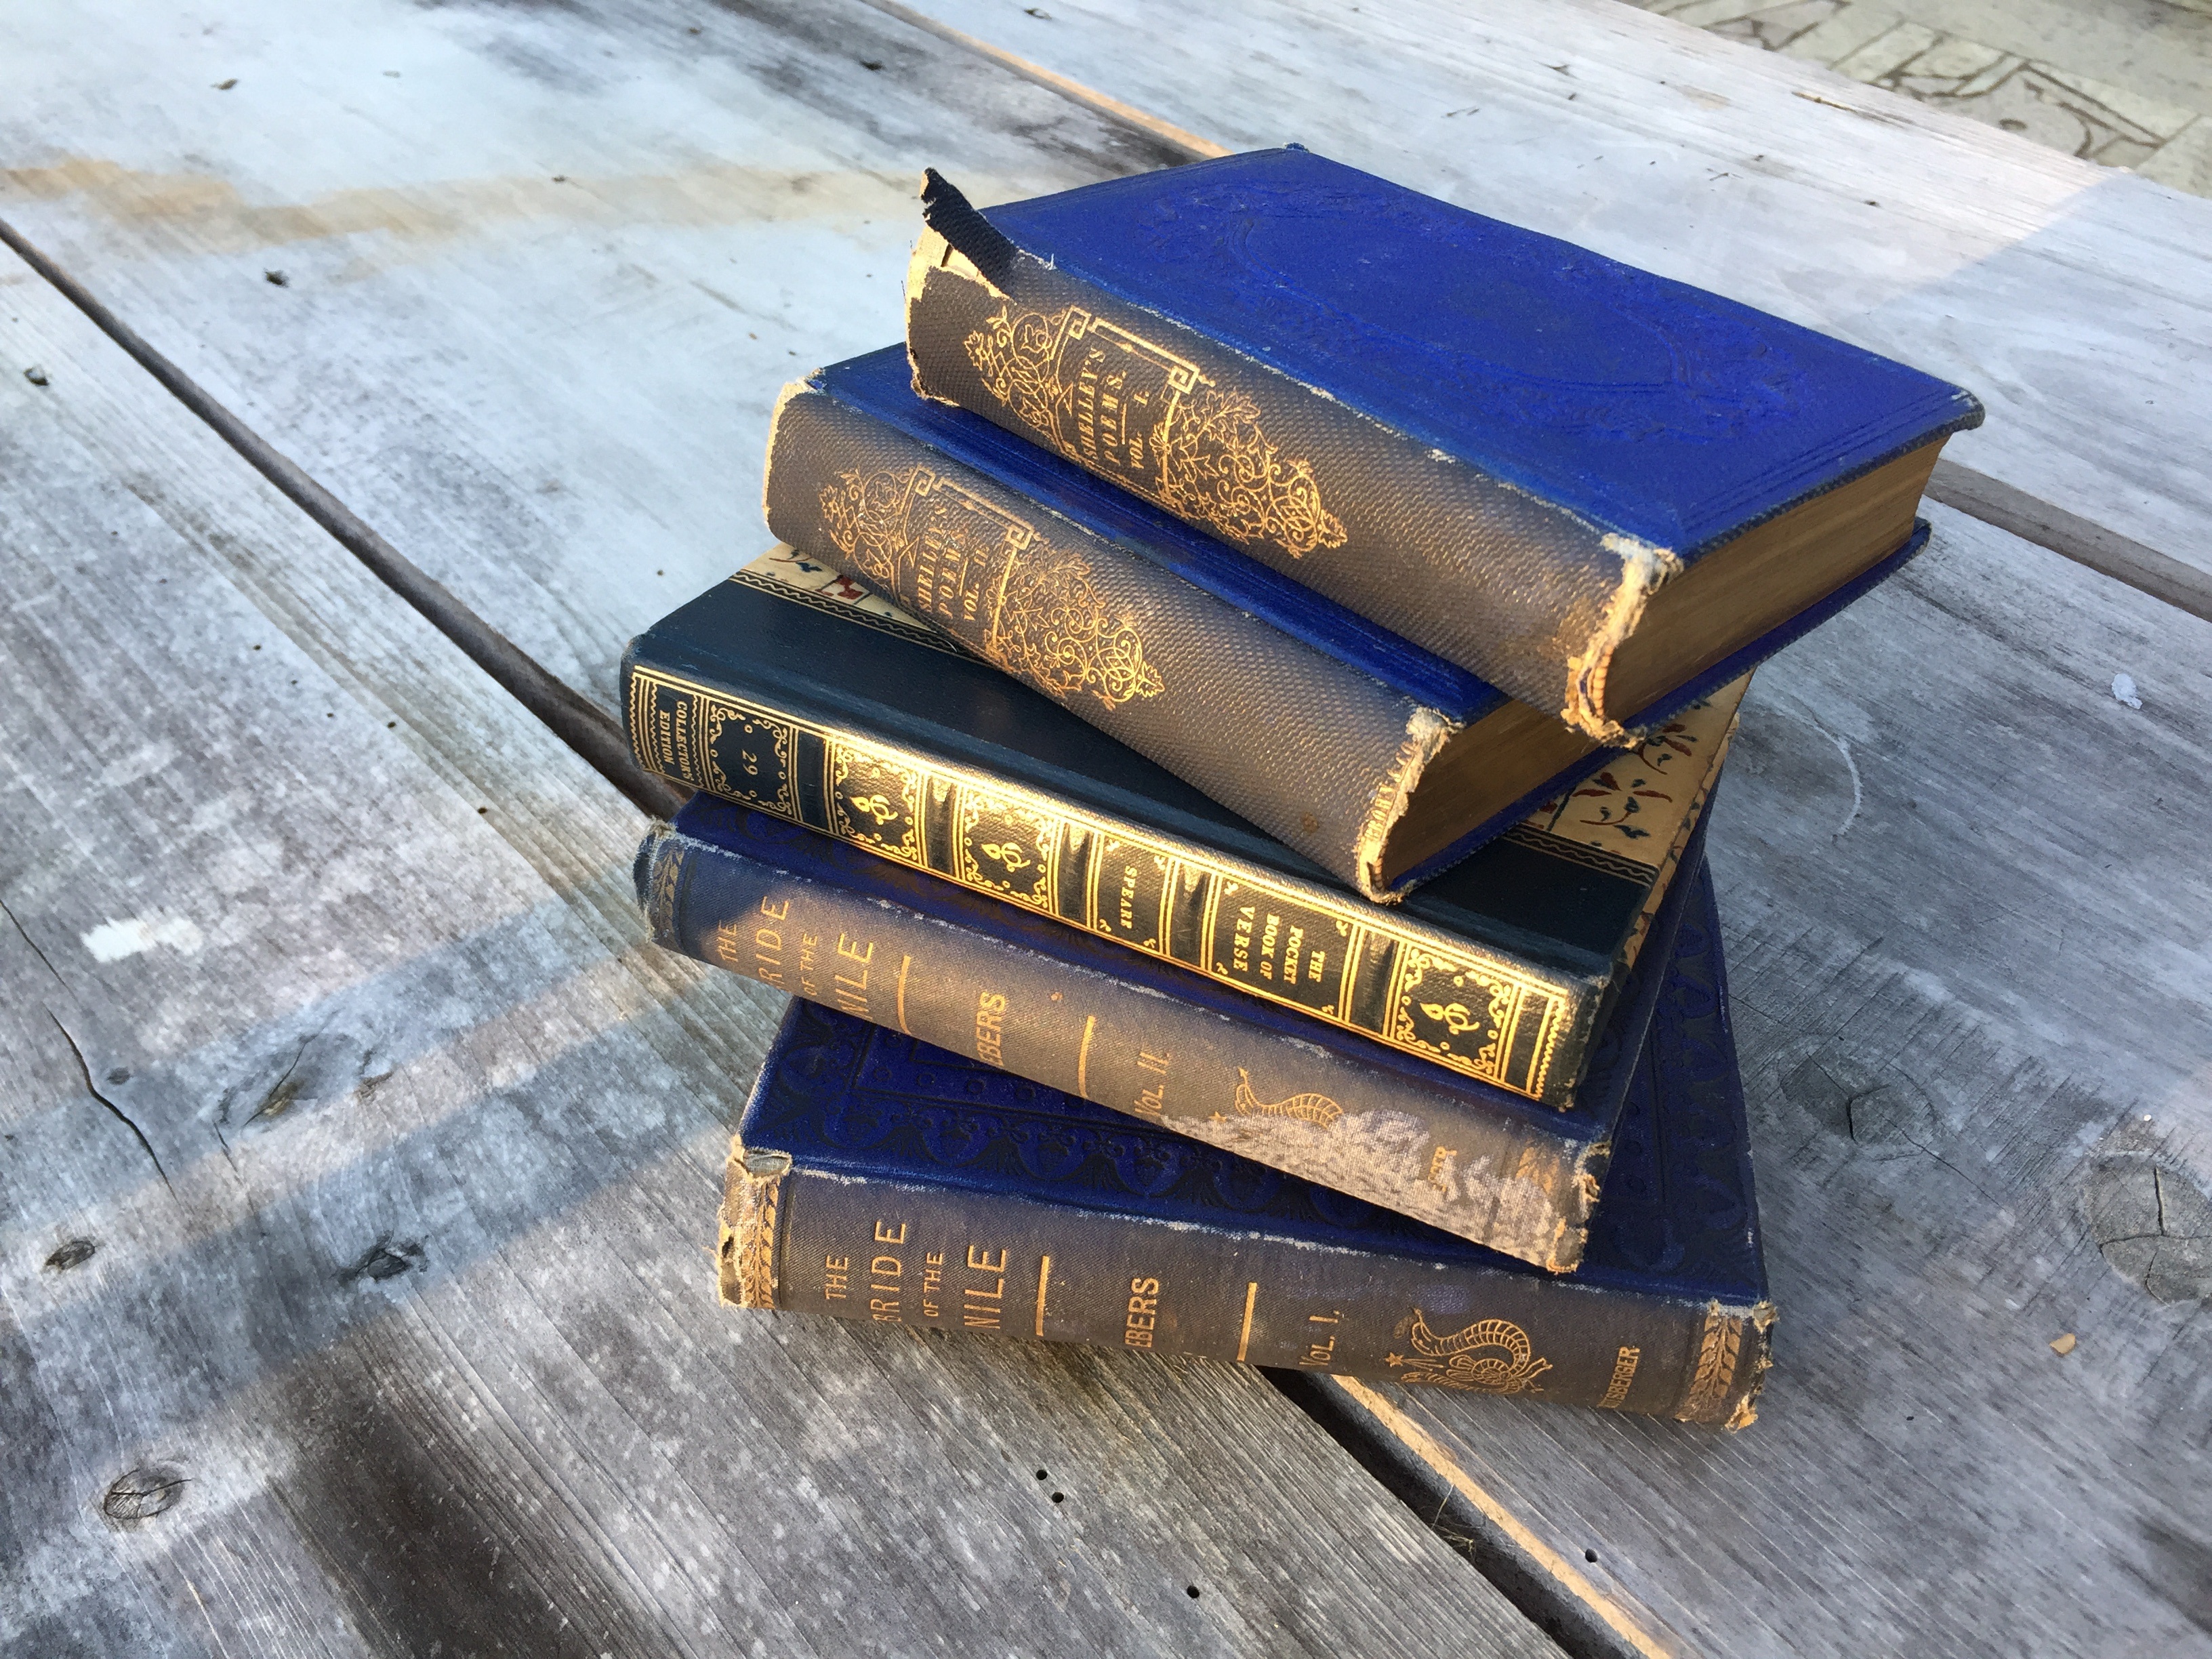
read, wood, floor, reading, metal, material, books